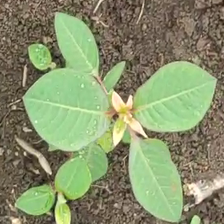
Weed species: Moti_dudhi(Euphorbia_geneculata_L)